California

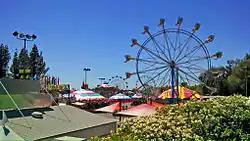
The California State Fair is held annually during the summer at Cal Expo in northeastern Sacramento.

The most prominent river system within California is formed by the Sacramento River and San Joaquin River, which are fed mostly by snowmelt from the west slope of the Sierra Nevada, and respectively drain the north and south halves of the Central Valley. The two rivers join in the Sacramento–San Joaquin River Delta, flowing into the Pacific Ocean through San Francisco Bay. Many major tributaries feed into the Sacramento–San Joaquin system, including the Pit River, Feather River and Tuolumne River.